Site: brandenburg
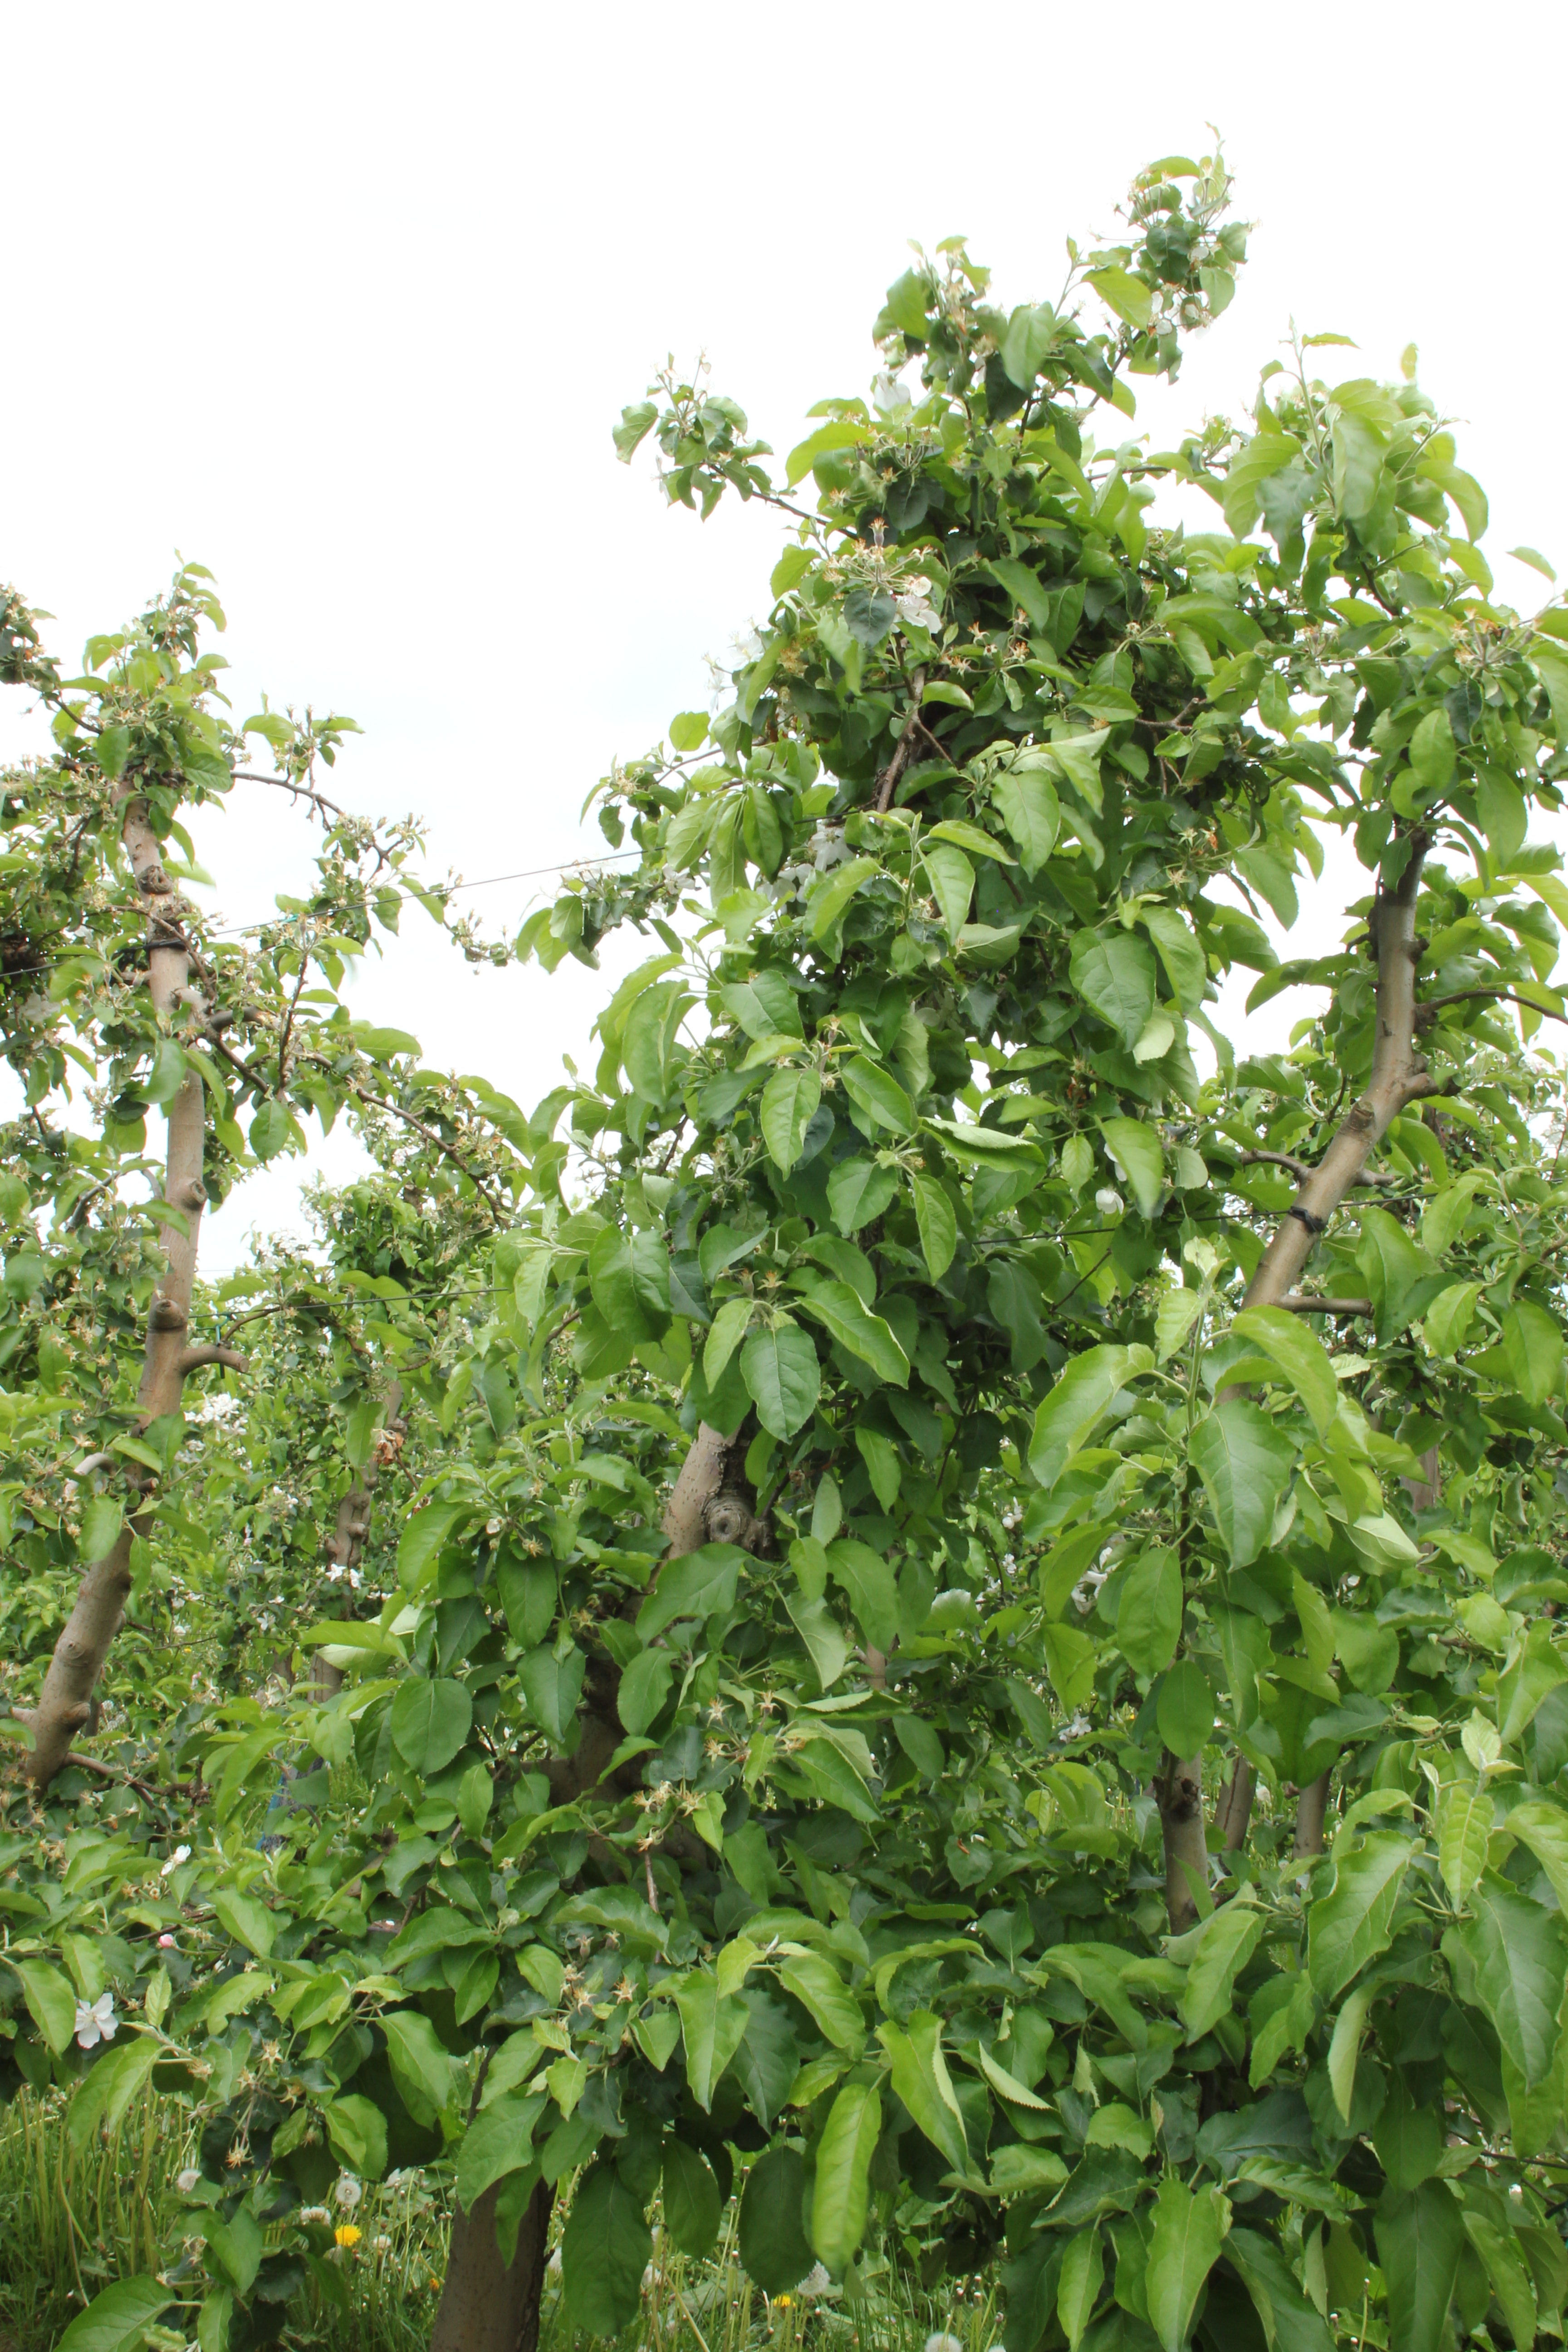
Growth stage (BBCH 67): Flowering